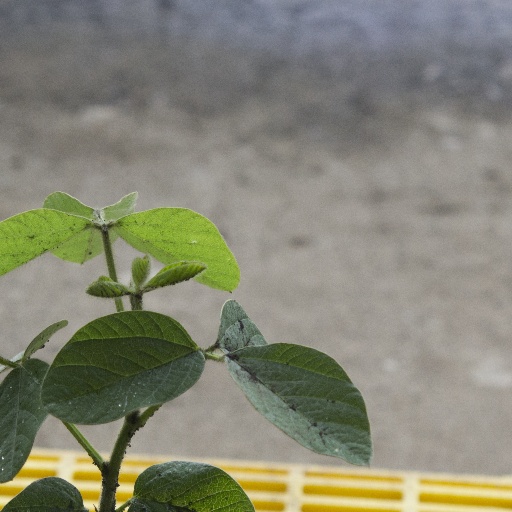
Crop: soybean